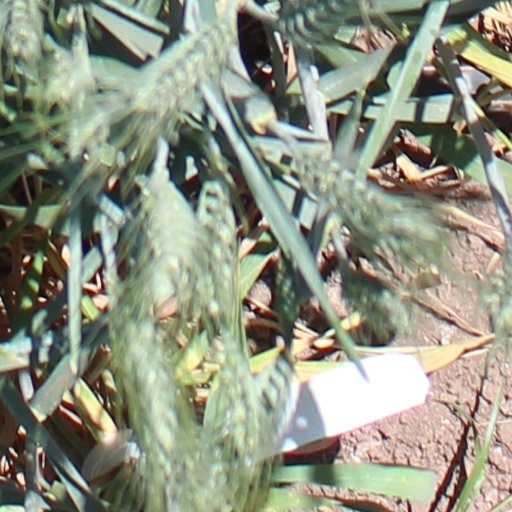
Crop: wheat